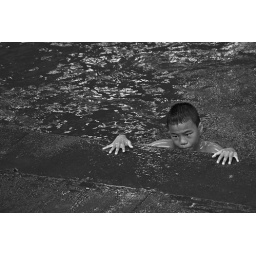
This kid was swimming in a canal in Bangkok with his mates. The pollution in the water was unbelievable